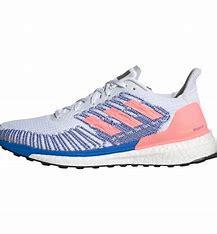
Brand: Adidas
Model: Solarboost 19